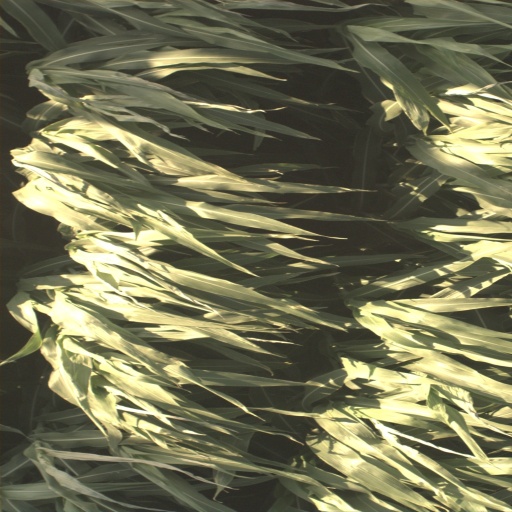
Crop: sorghum